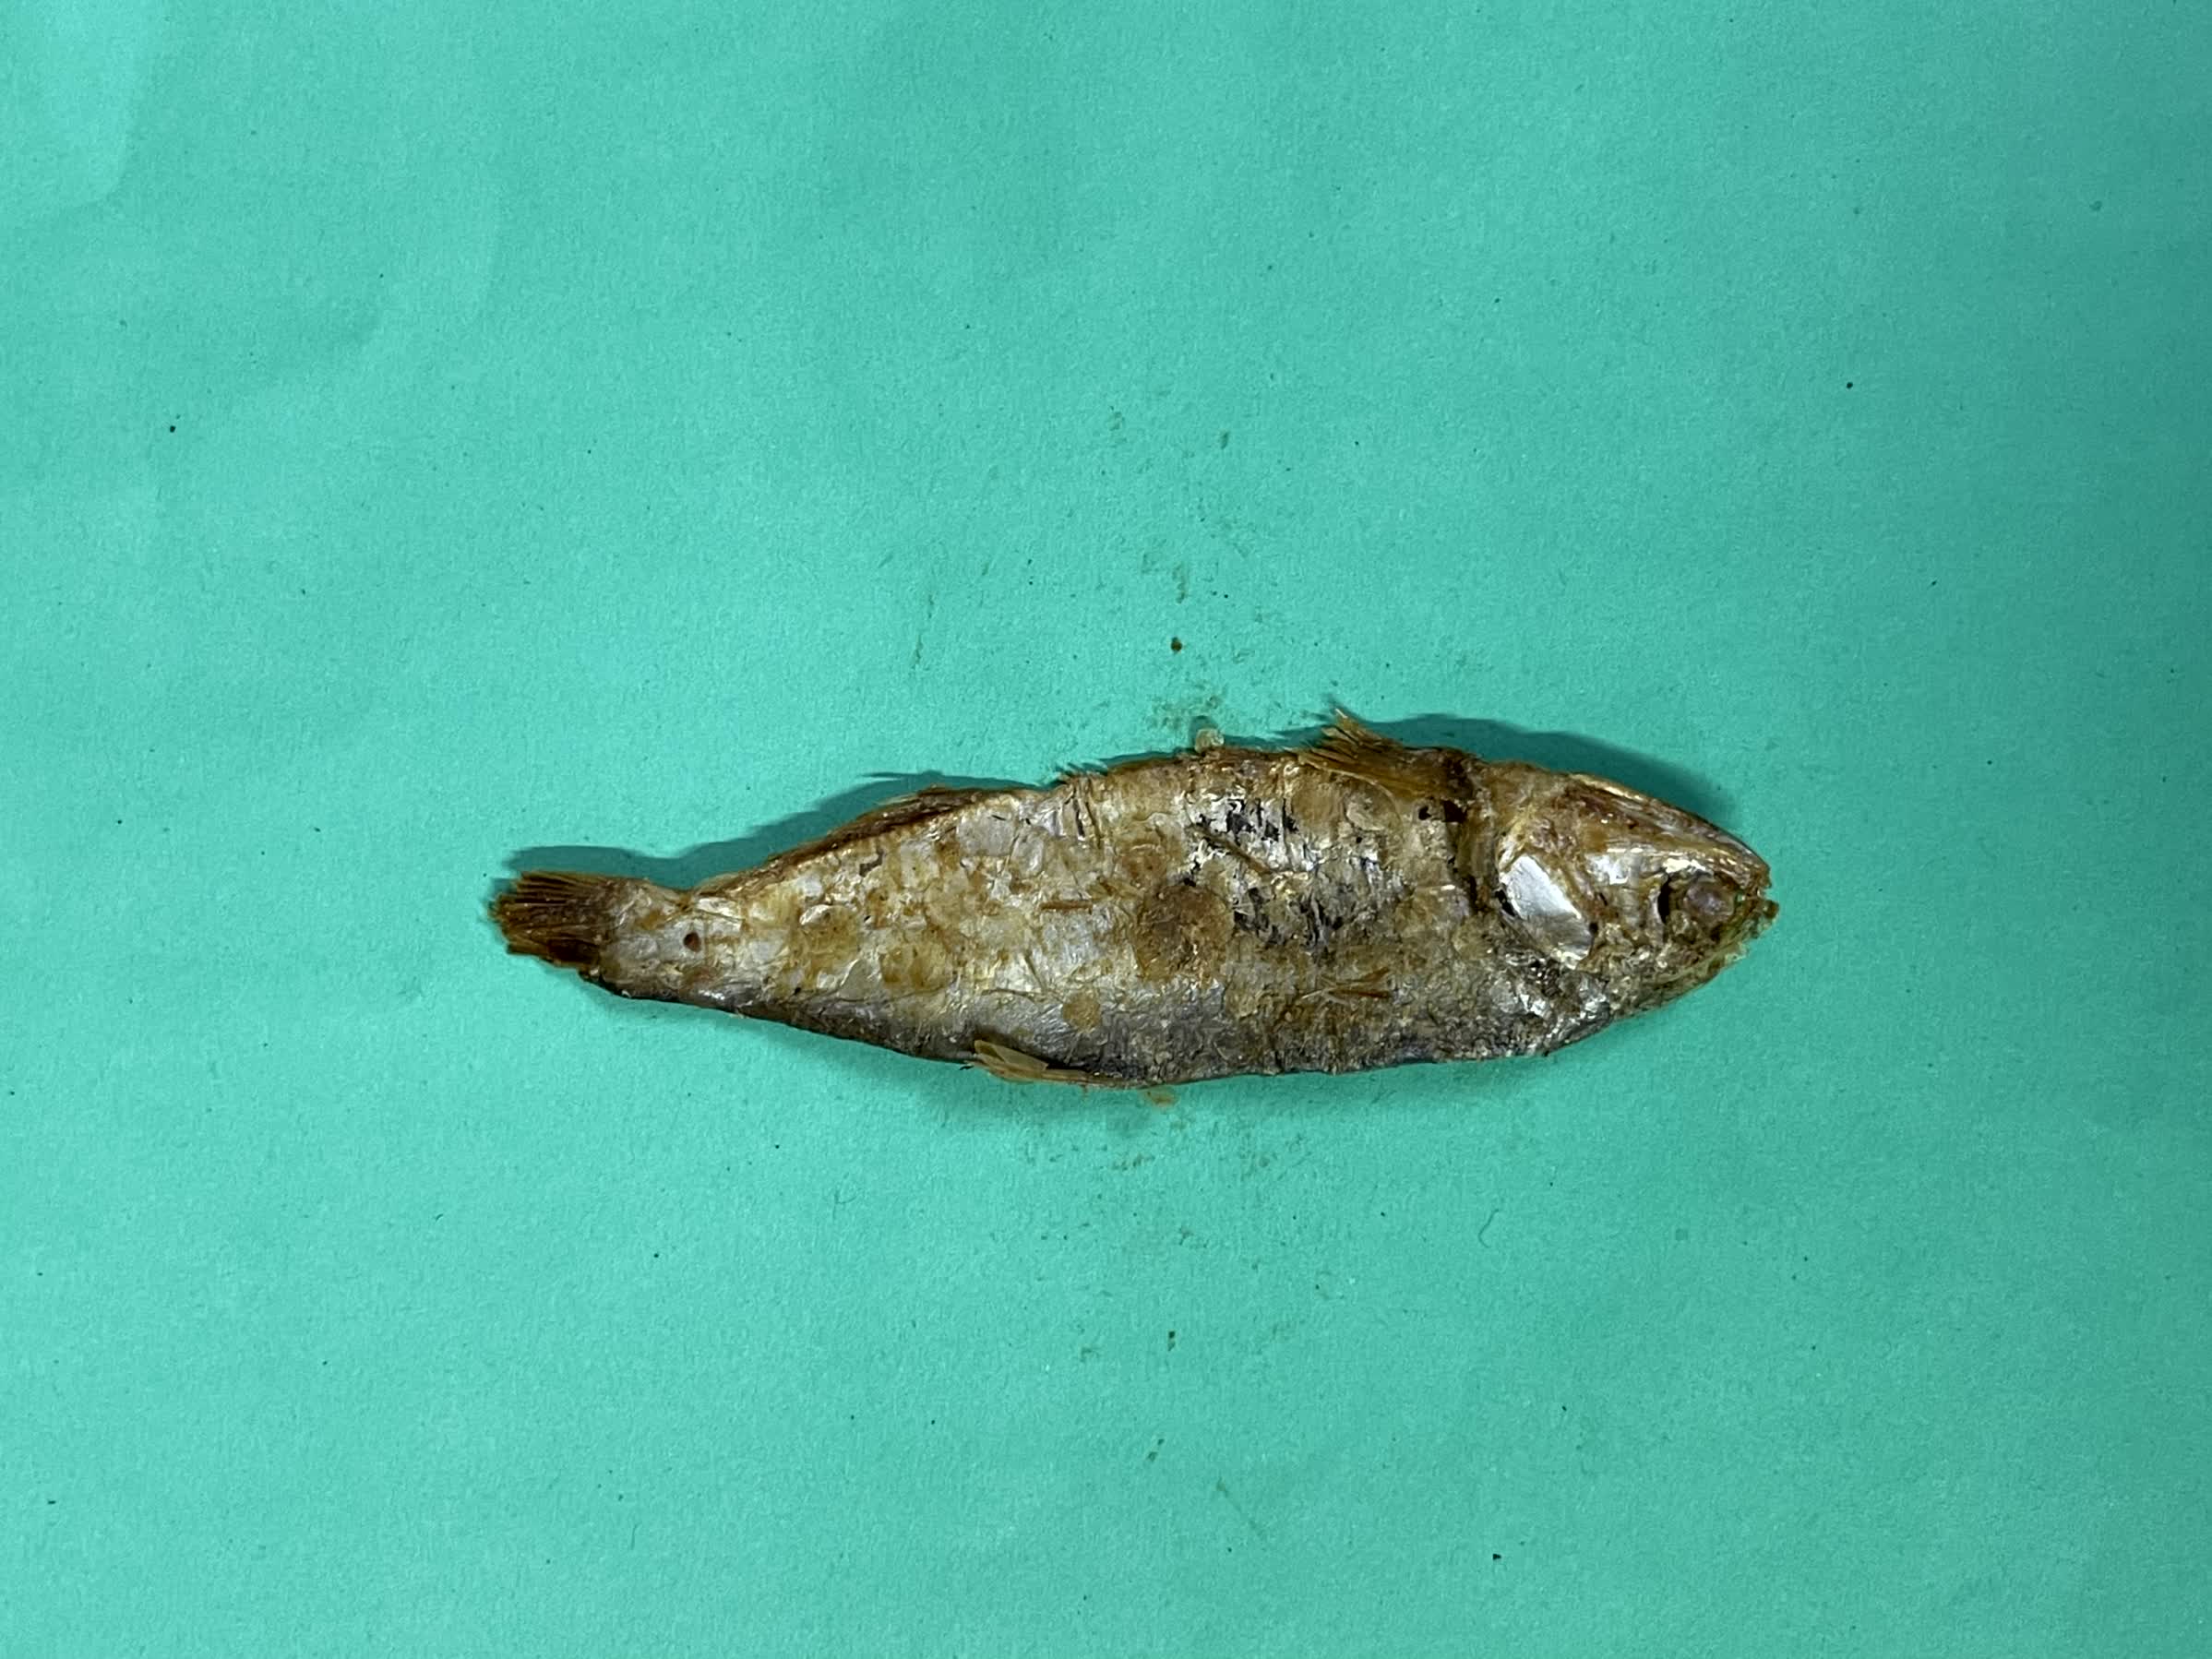
Species: Bashpata